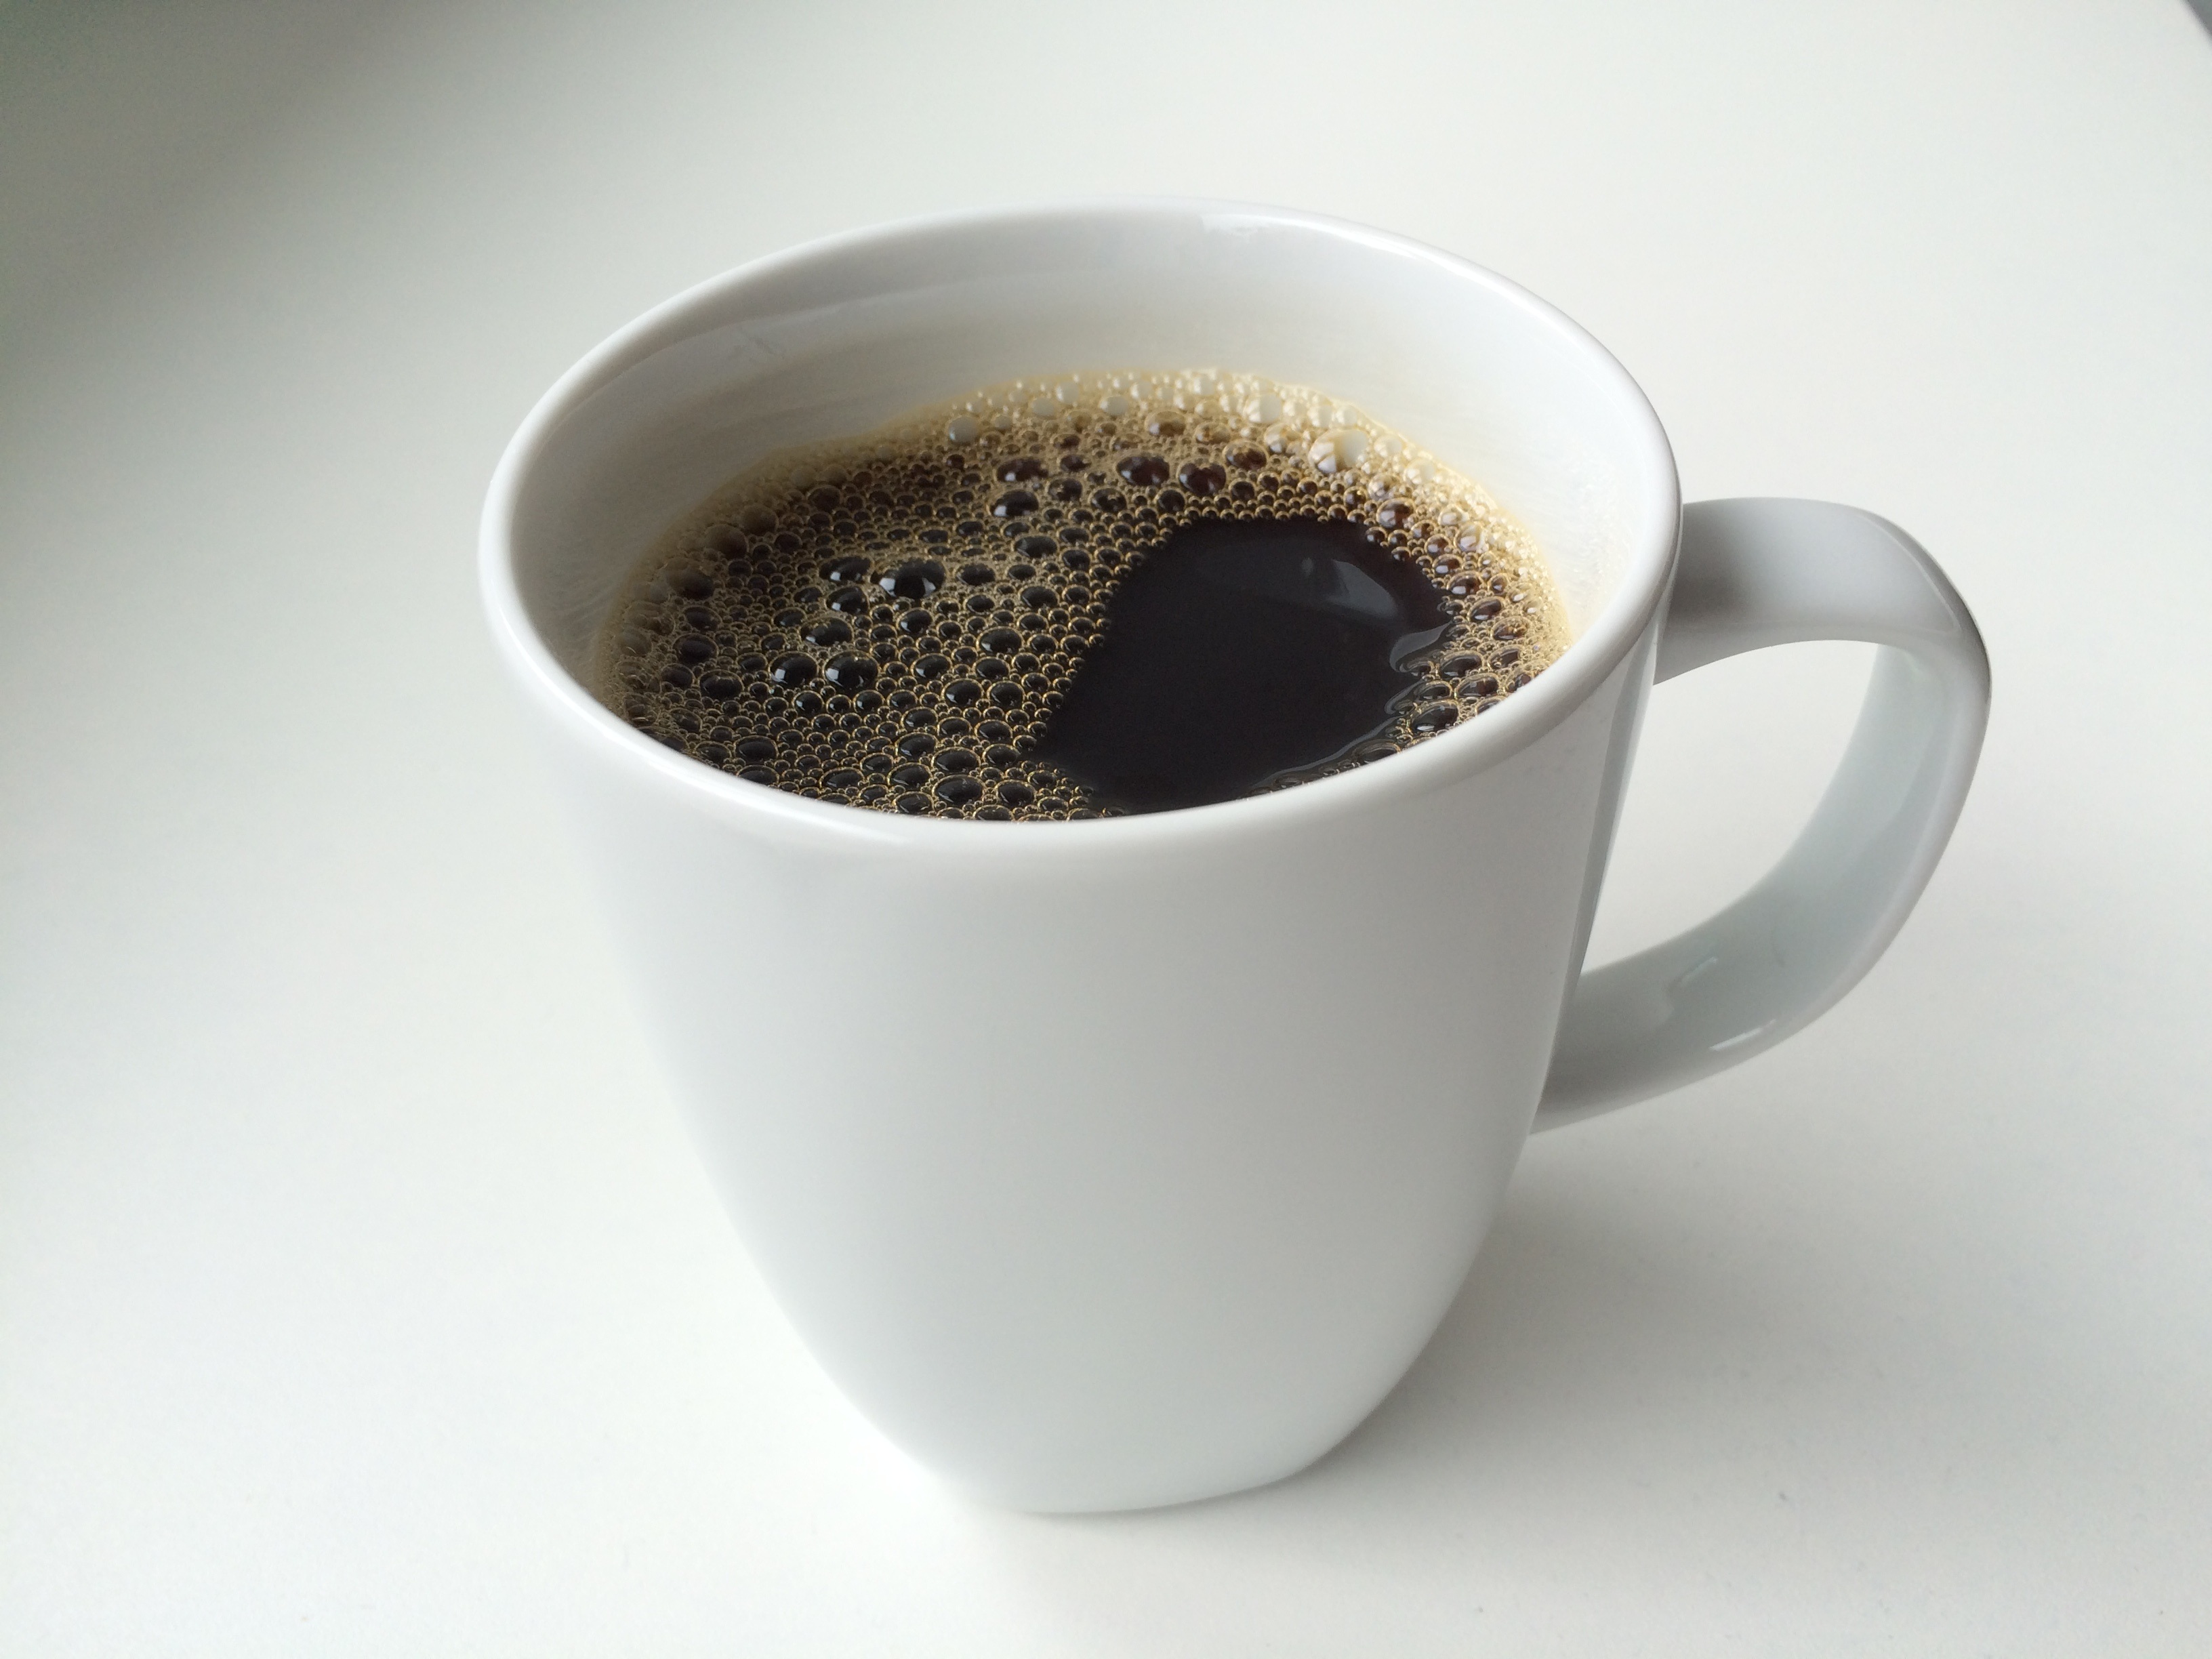
coffee, cup, food, beverage, drink, breakfast, espresso, mug, coffee cup, caffeine, break, drinkware